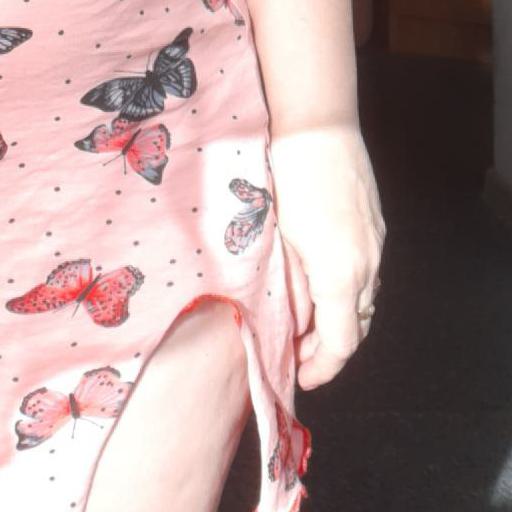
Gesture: no_gesture